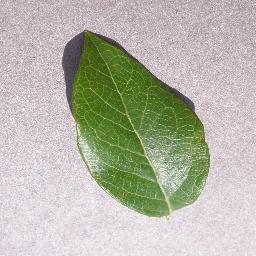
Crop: blueberry
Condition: healthy